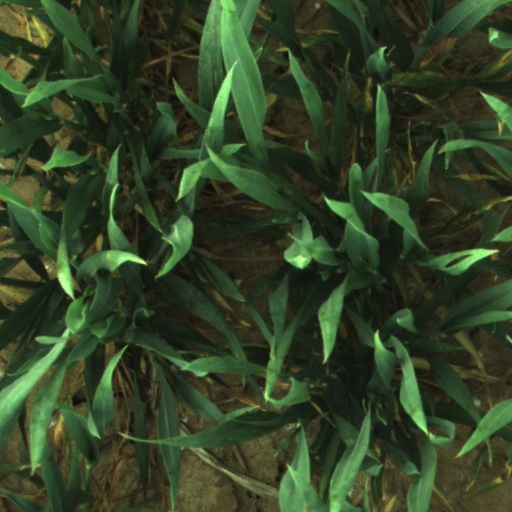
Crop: wheat